Kasbah Mosque, Marrakesh

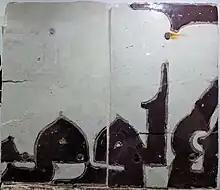
Fragment of the Kufic inscription band on "cuerda seca" tiles which originally decorated the top of the minaret (now on display at the Badi Palace Museum)

The exterior of the mosque is imposing, with high walls crowned along the top by merlons above a row of corbels. Along the walls are large pointed horseshoe arches, many of which are now walled-in, while some frame the gates of the mosque. Some of the arches on the southwestern side of the mosque accommodate space for shops.